Motherwell F.C. 6–6 Hibernian F.C.

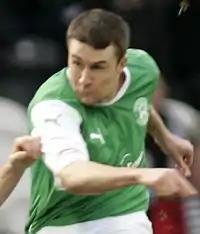
Colin Nish scored a first half hat-trick for Hibernian.

Hibs raced into a 4–1 lead in the first half, largely thanks to a hat-trick by Colin Nish. Giles Coke had equalised for Motherwell after Nish opened the scoring, but had then gifted Hibs their third goal, scored by Derek Riordan. Motherwell did pull a goal back before half-time through John Sutton, but two goals by Anthony Stokes after the restart seemingly put the game beyond doubt at 6–2. Within 15 minutes, however, Motherwell had reduced the deficit to 6–5, thanks to a simple tap-in by Coke, a Tom Hateley free kick and a Sutton header from close range. Substitute Ross Forbes then had the chance to equalise from a penalty kick with three minutes left, but it was saved by Graeme Smith, who had conceded the penalty in the first place. Forbes had taken the penalty despite the fact that Lukas Jutkiewicz was the nominated penalty taker; Jutkiewicz had deferred to Forbes as he was fresher, having only come on less than 10 minutes previously. In the third minute of injury time, Jutkiewicz produced a remarkable effort to score the equaliser, a goal that his manager Craig Brown compared to Marco van Basten's goal in the 1988 European Championship Final.